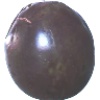
Label: Passion Fruit 1